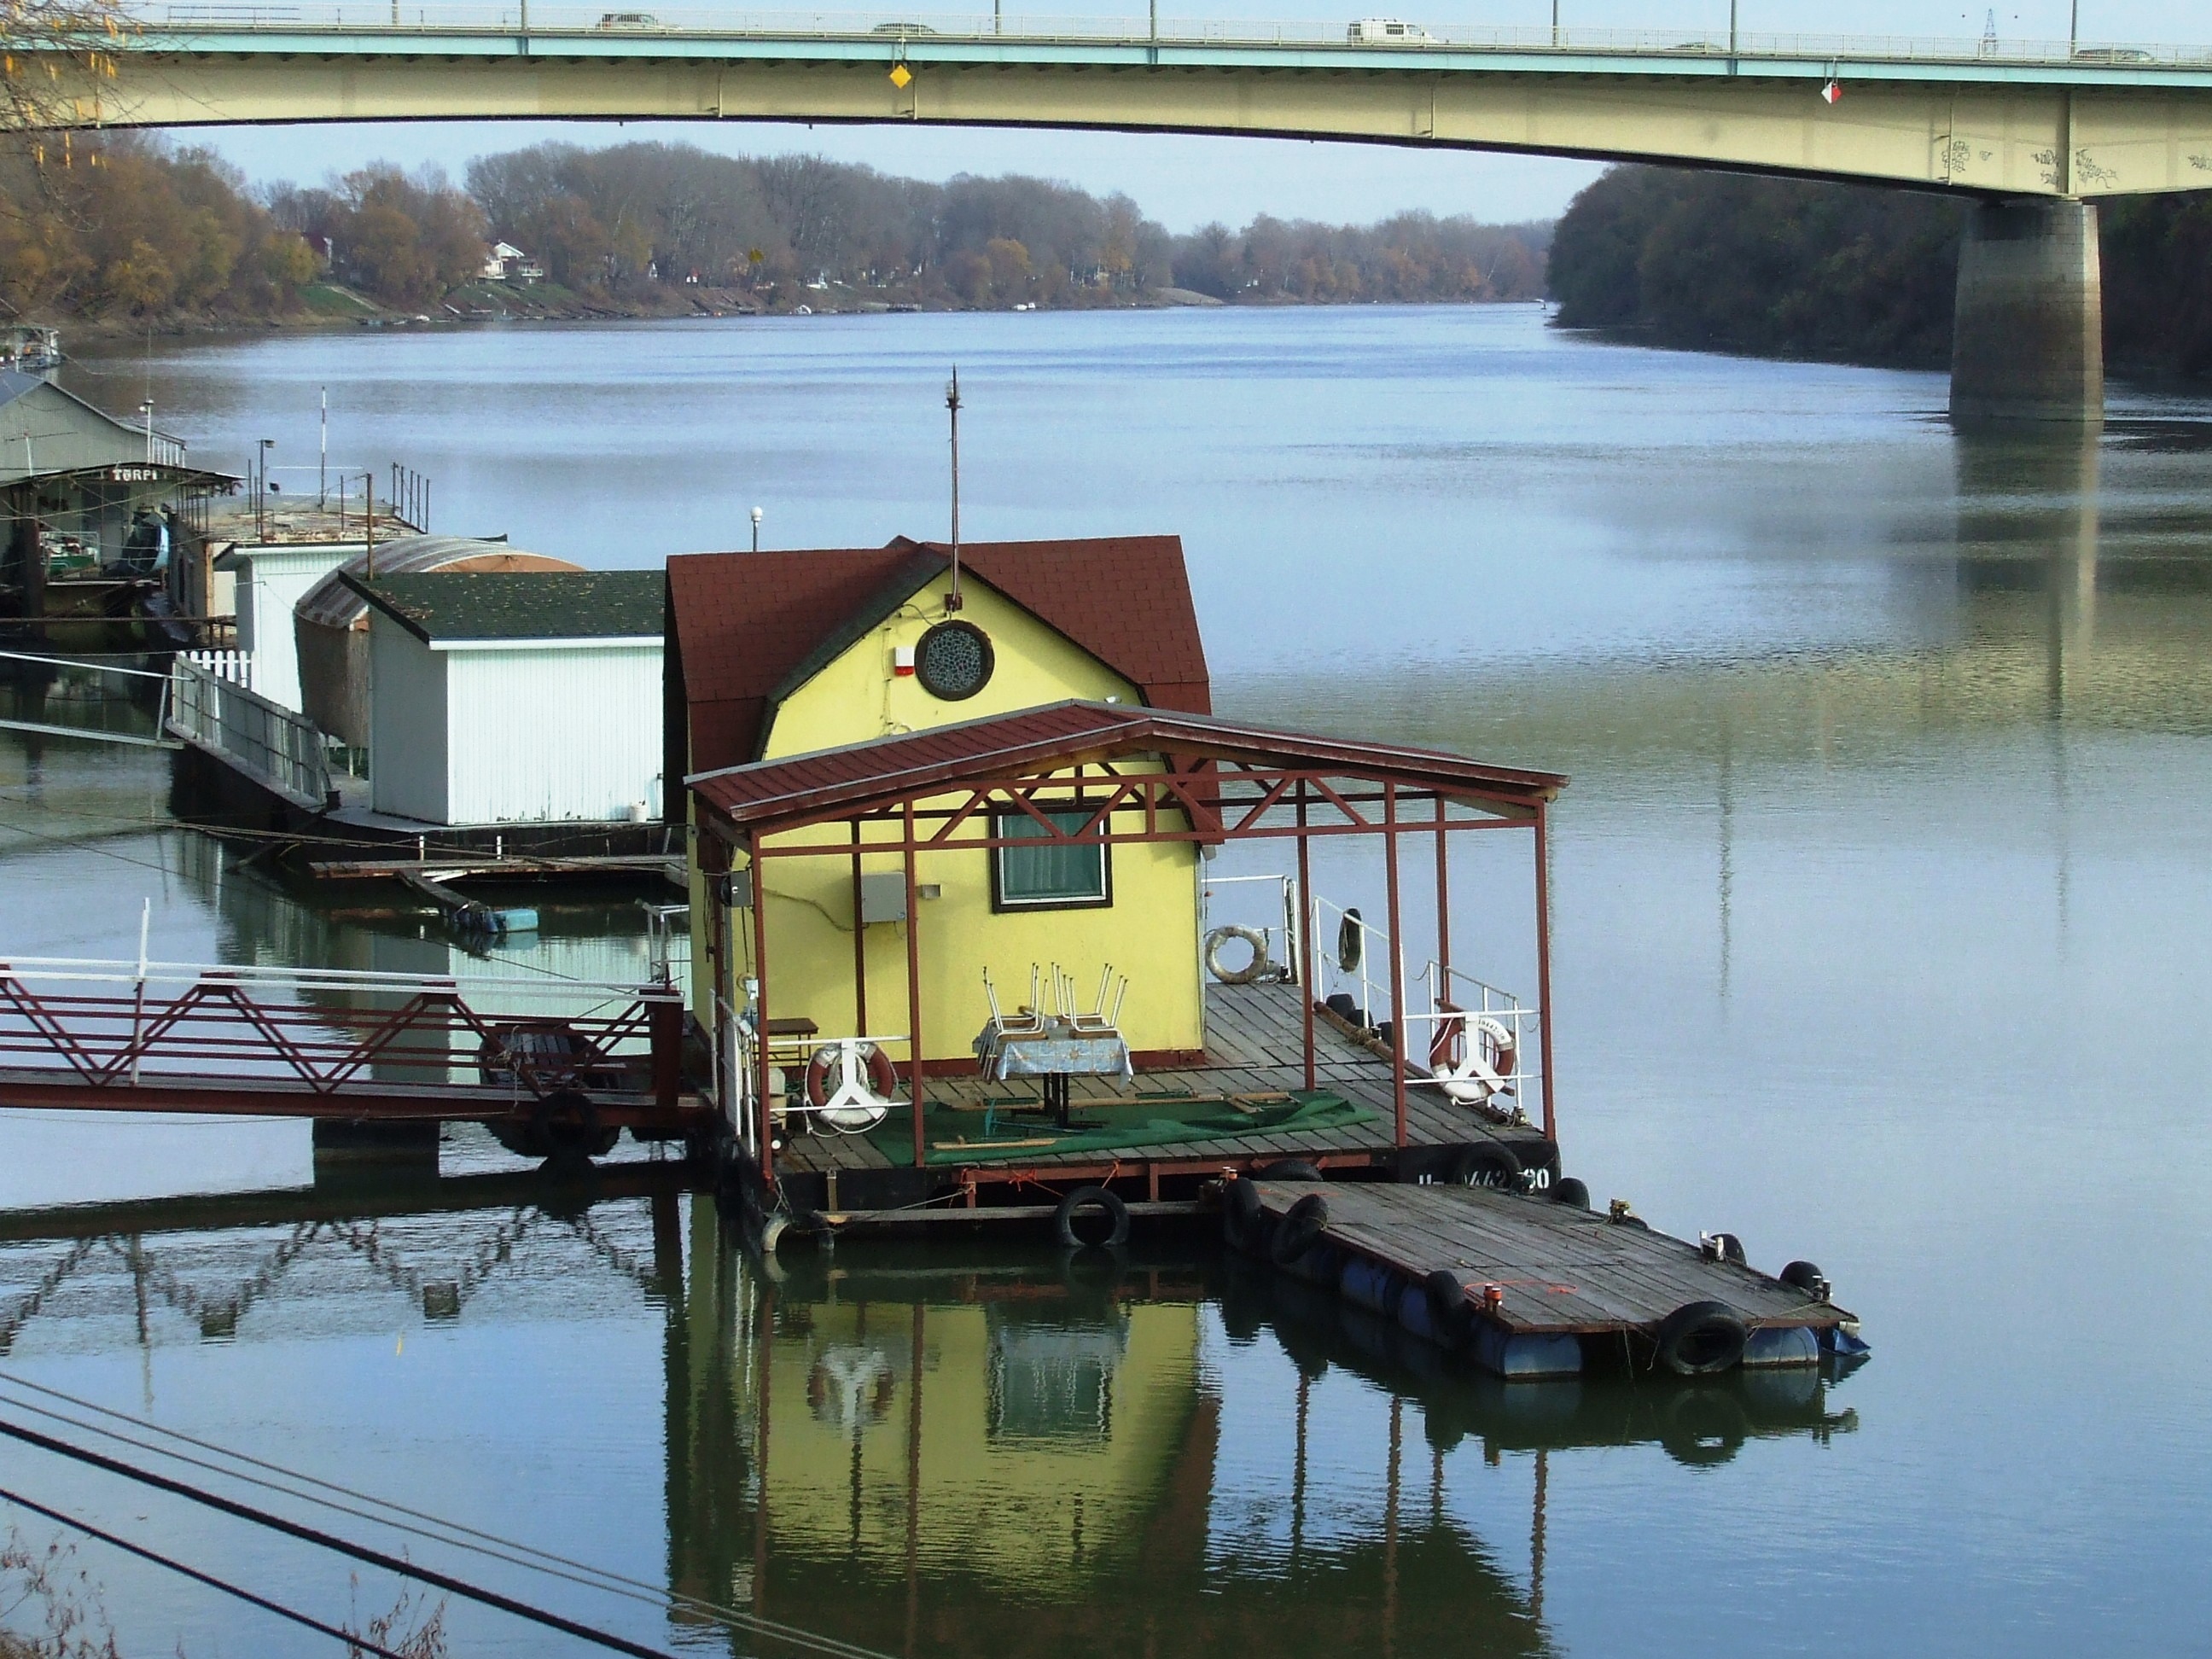
water, dock, boat, river, canal, ship, transport, reflection, vehicle, autumn, boathouse, waterway, watercraft, riverside, barge, plot, floating house, szeged hungary, tisza, uptown bridge, swimming facilities